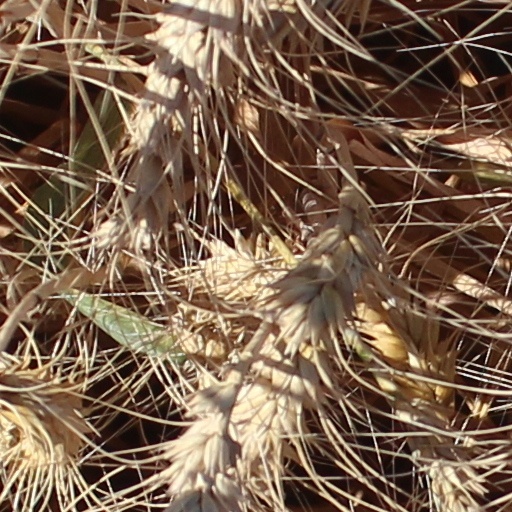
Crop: wheat